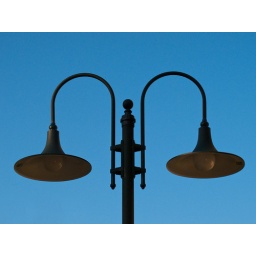
Latern against a blue sky